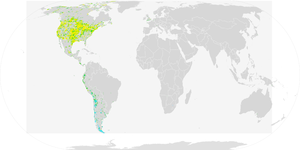
Cette liste des oiseaux au Canada provient de Bird Checklists of the World en date du mois de juillet 2018.
Cette liste des espèces d'oiseaux au Québec recense les taxons de ce groupe observés dans cette province du Canada. Elle provient de l'American Ornithologist Union en date du mois de janvier 2019. Elle comprend 470 espèces dont :